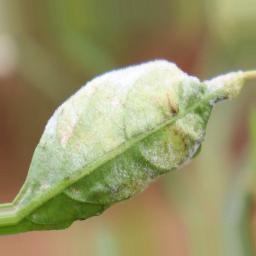
Label: powdery mildew